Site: saxony
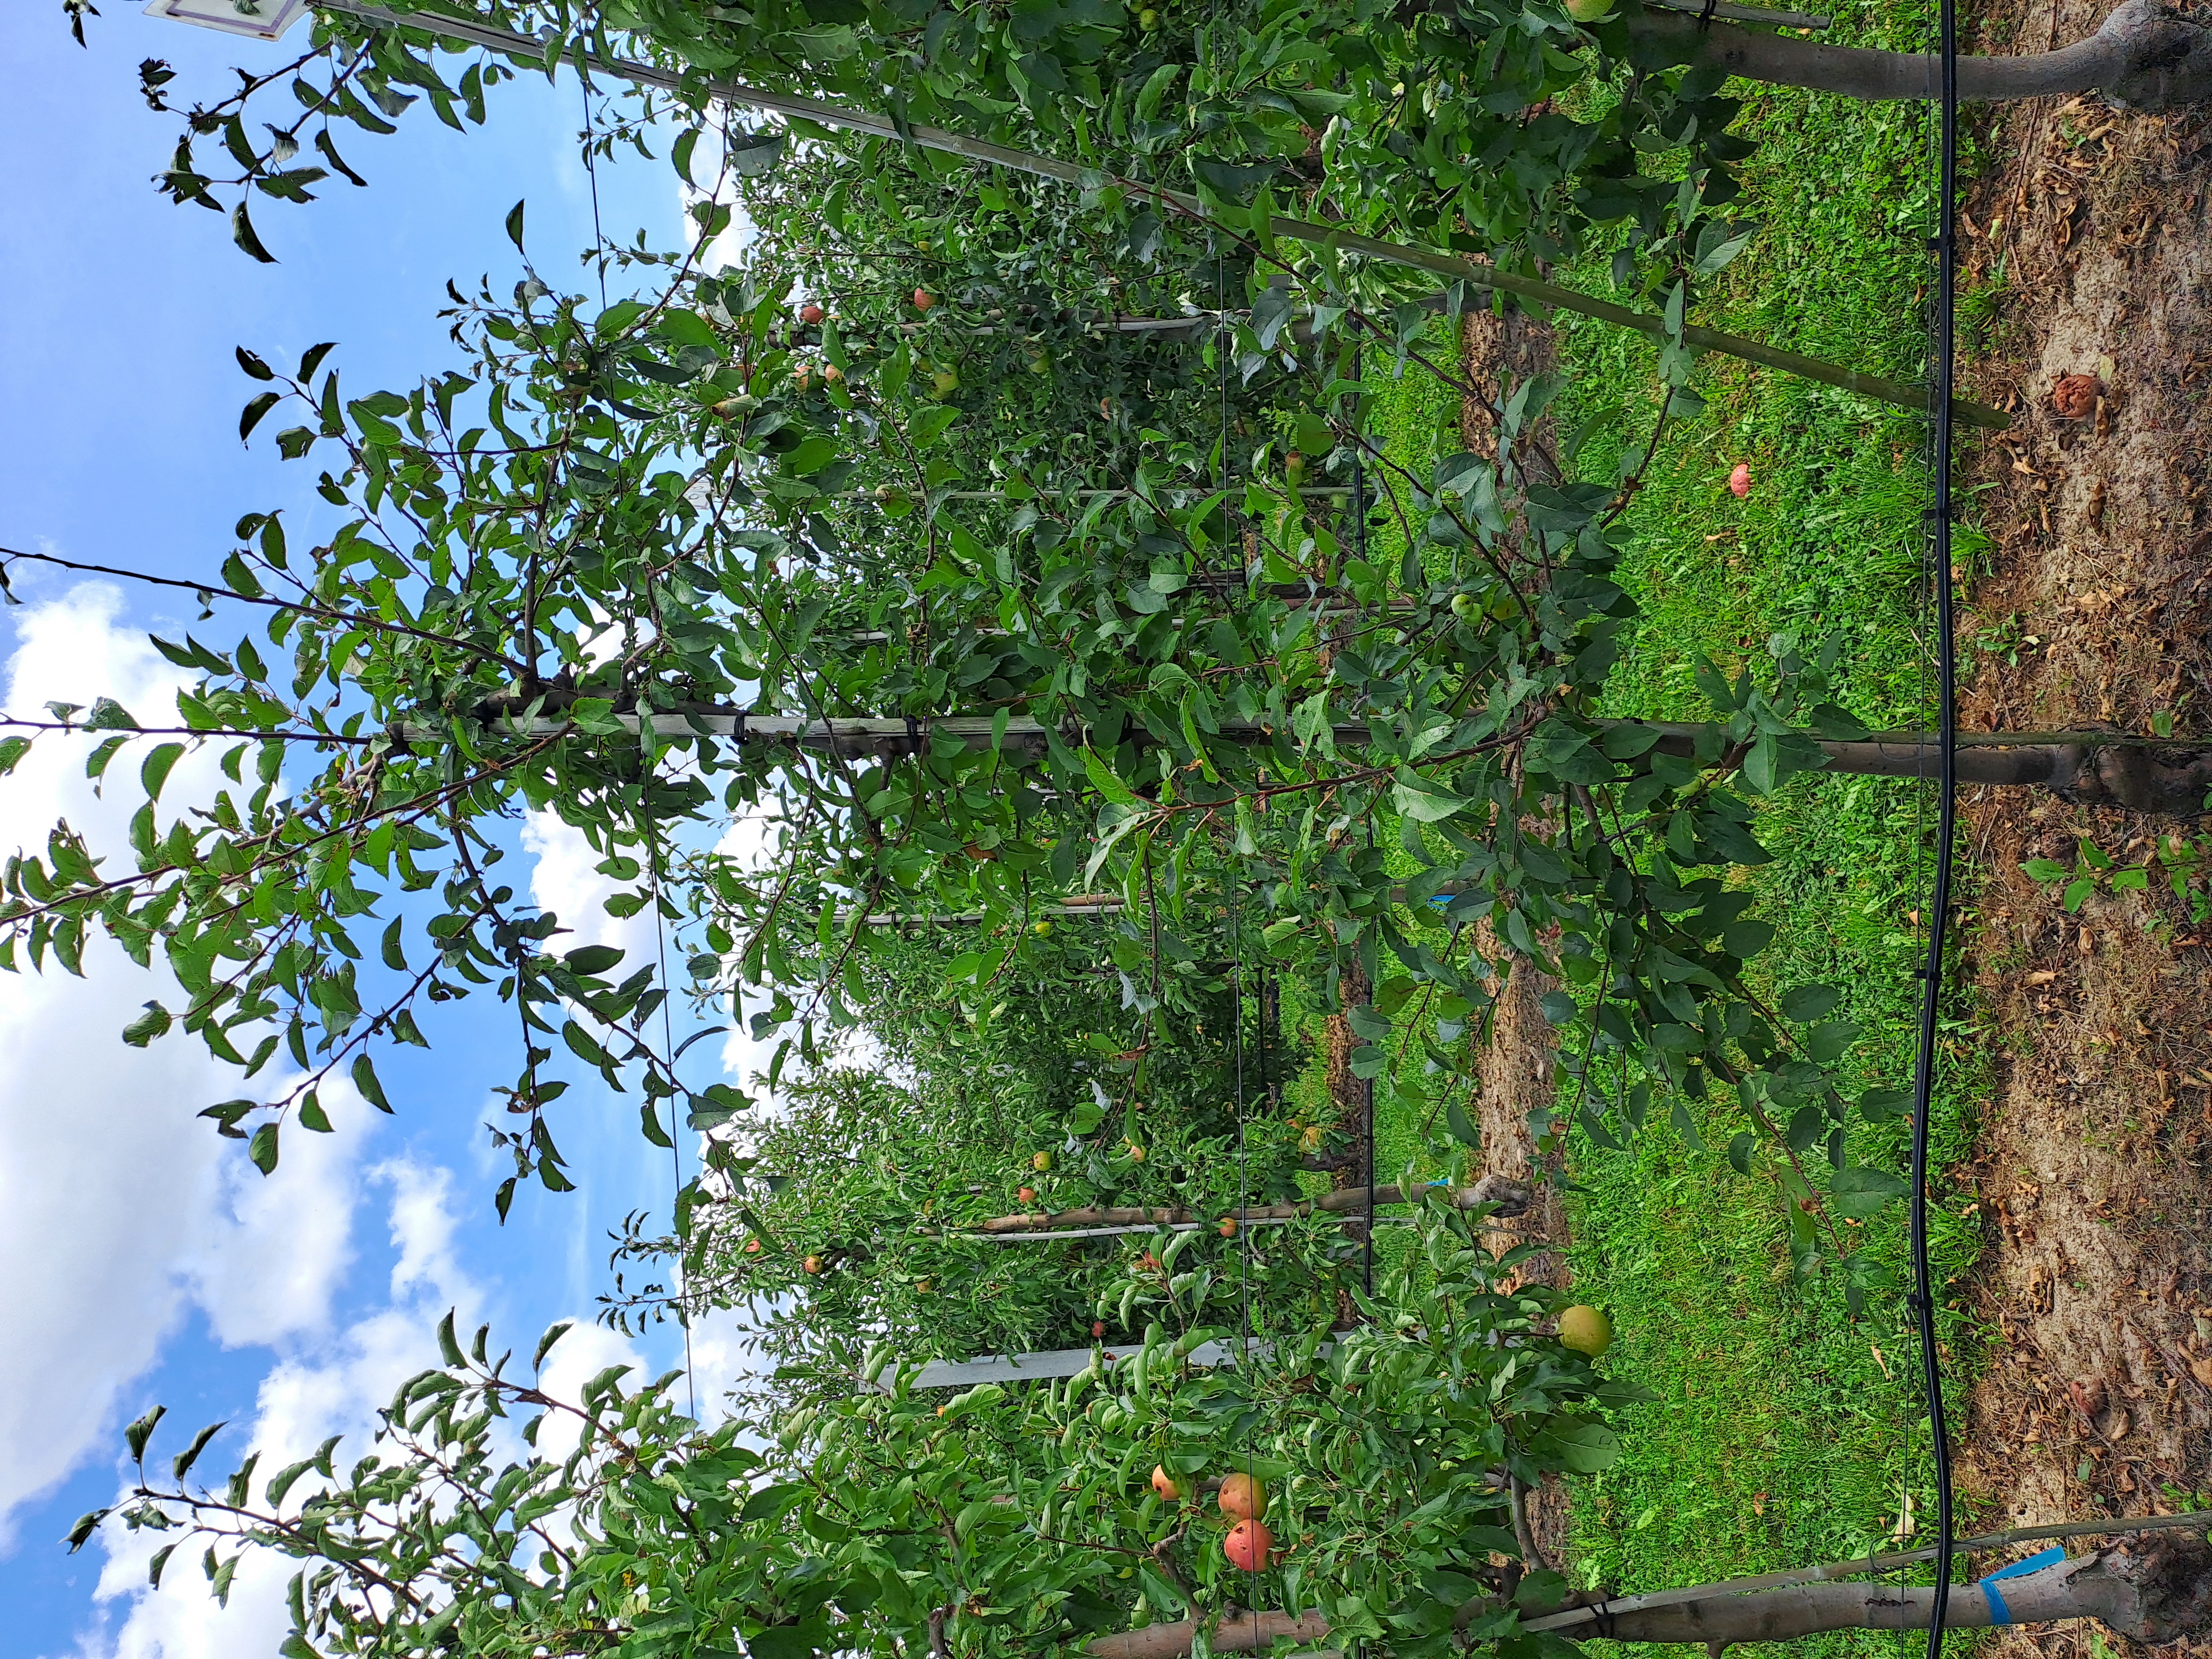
Growth stage (BBCH 85): Maturity of fruit and seed